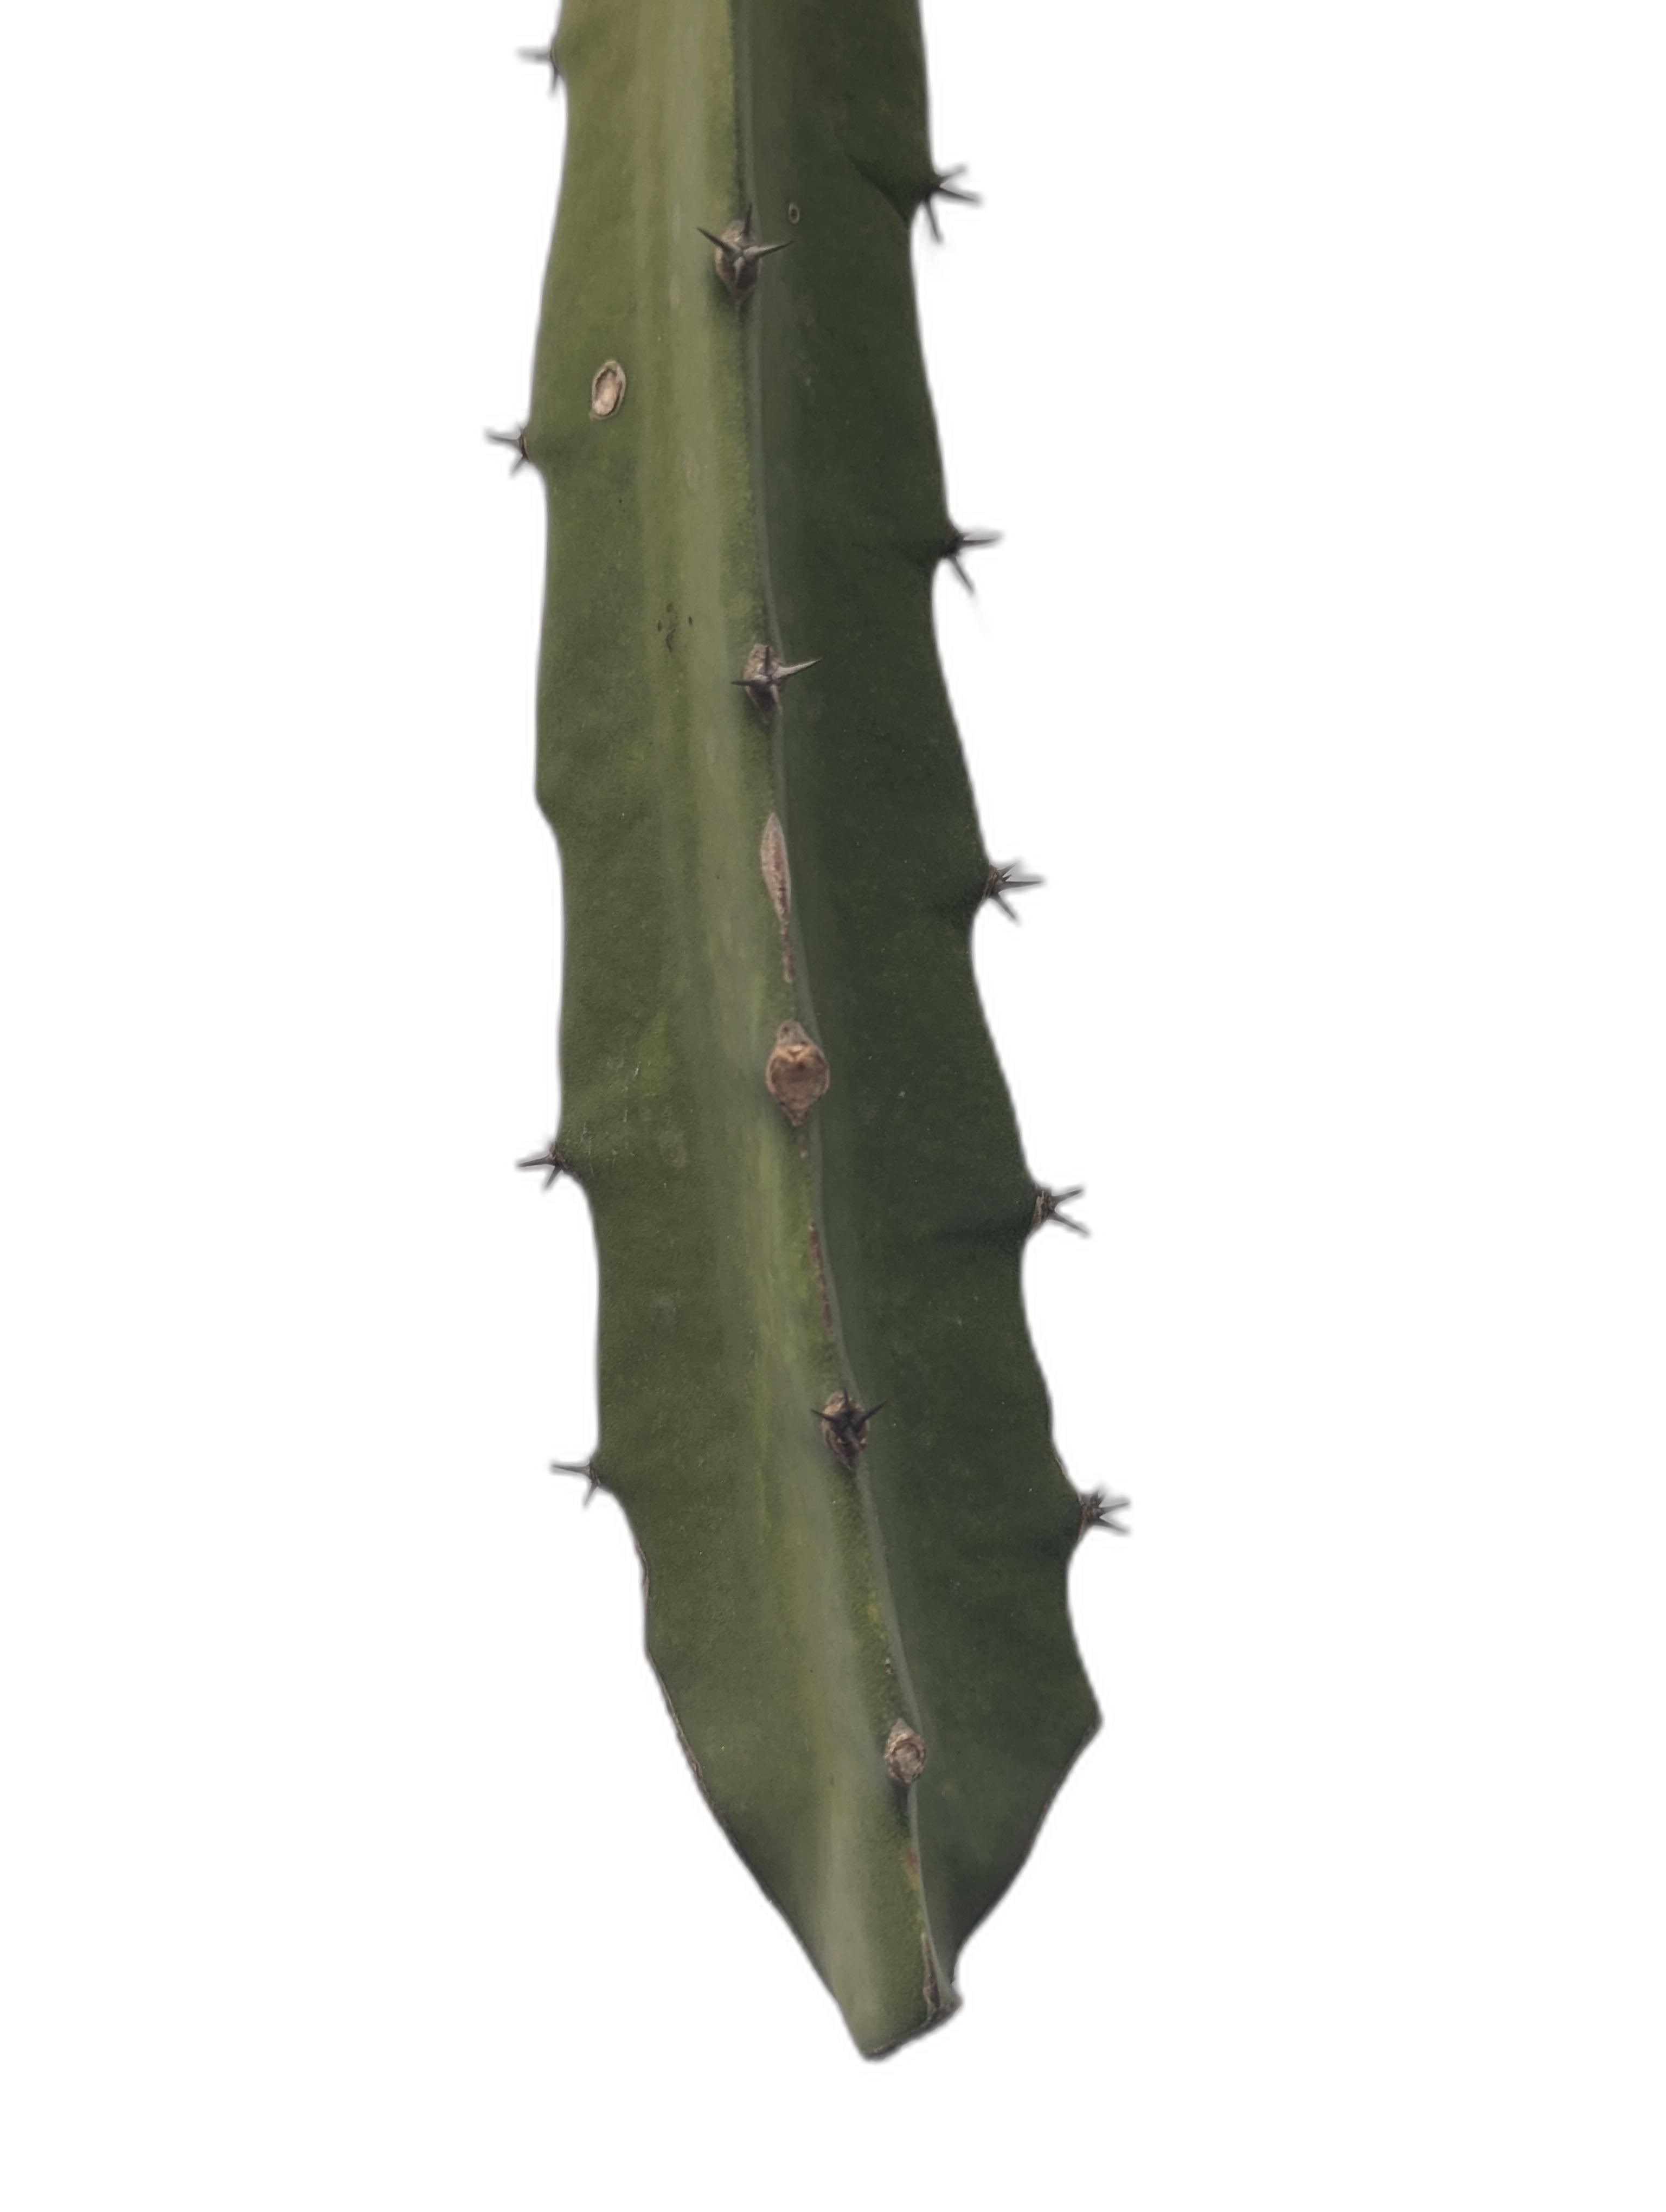
Label: Good leaf